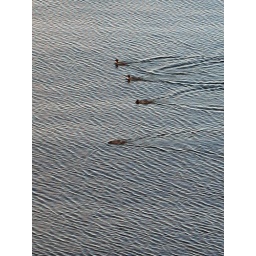
Notice the fourth duck "looking" under the water